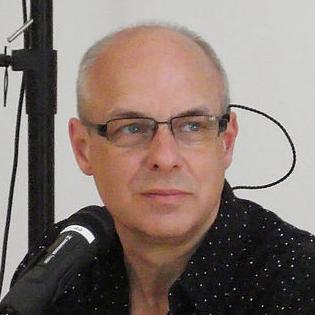
Age: 59